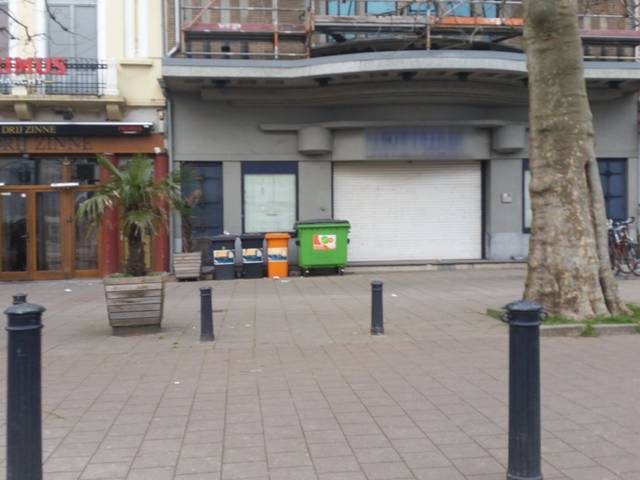
Region: Belgium
Coordinates: 51.037, 3.712